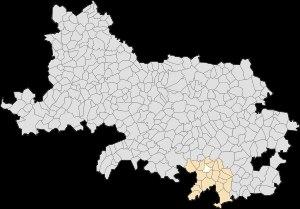
Biefvillers-lès-Bapaume est une commune française située dans le département du Pas-de-Calais en région Hauts-de-France.